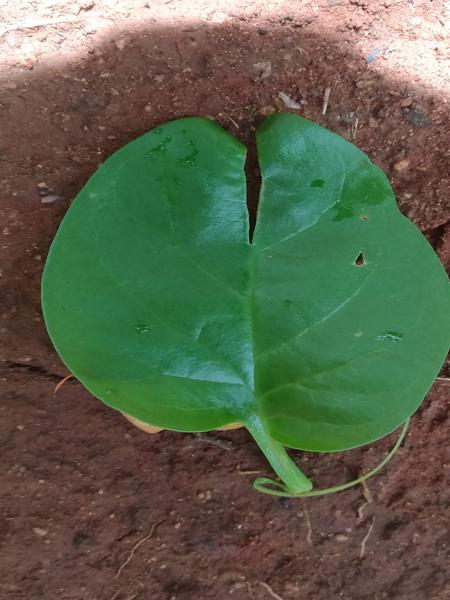
Plant: Malabar_Spinach